Slate River (Ireland)

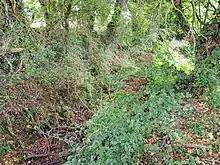
The source of the Slate River

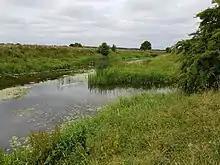
The mouth of the Slate River

Northern pike, European perch and brown trout are common.